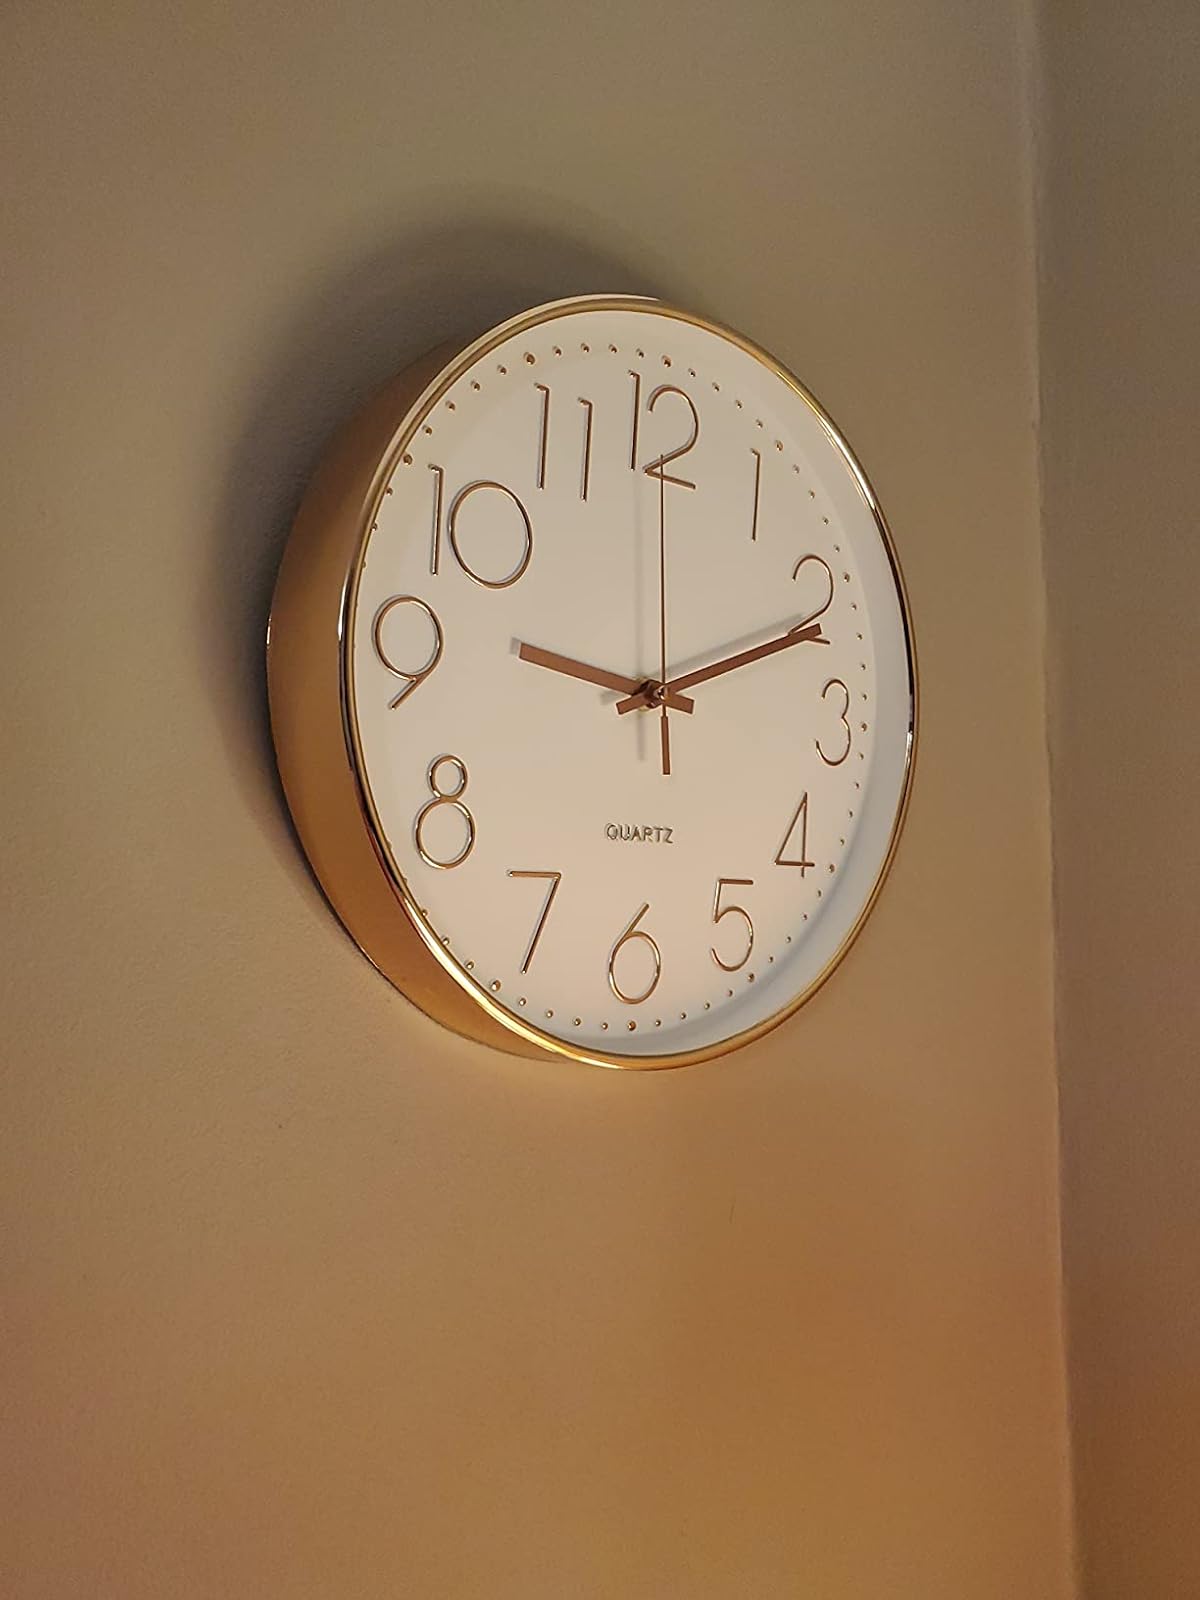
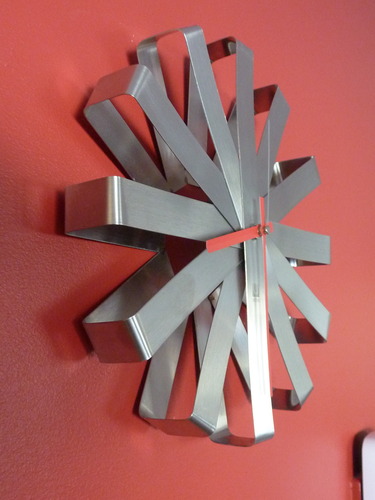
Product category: clock
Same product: no